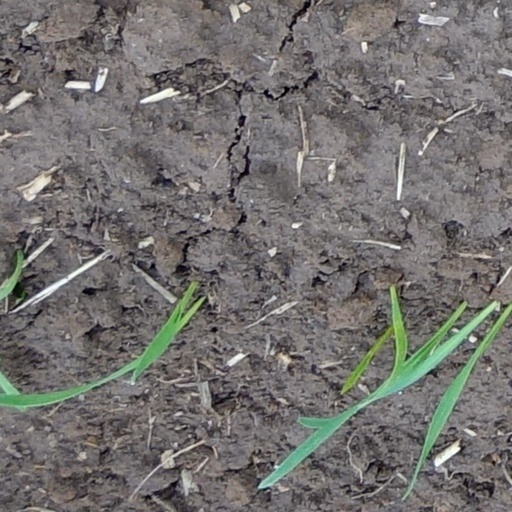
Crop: wheat